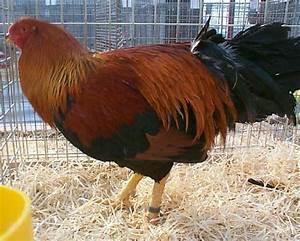
chicken